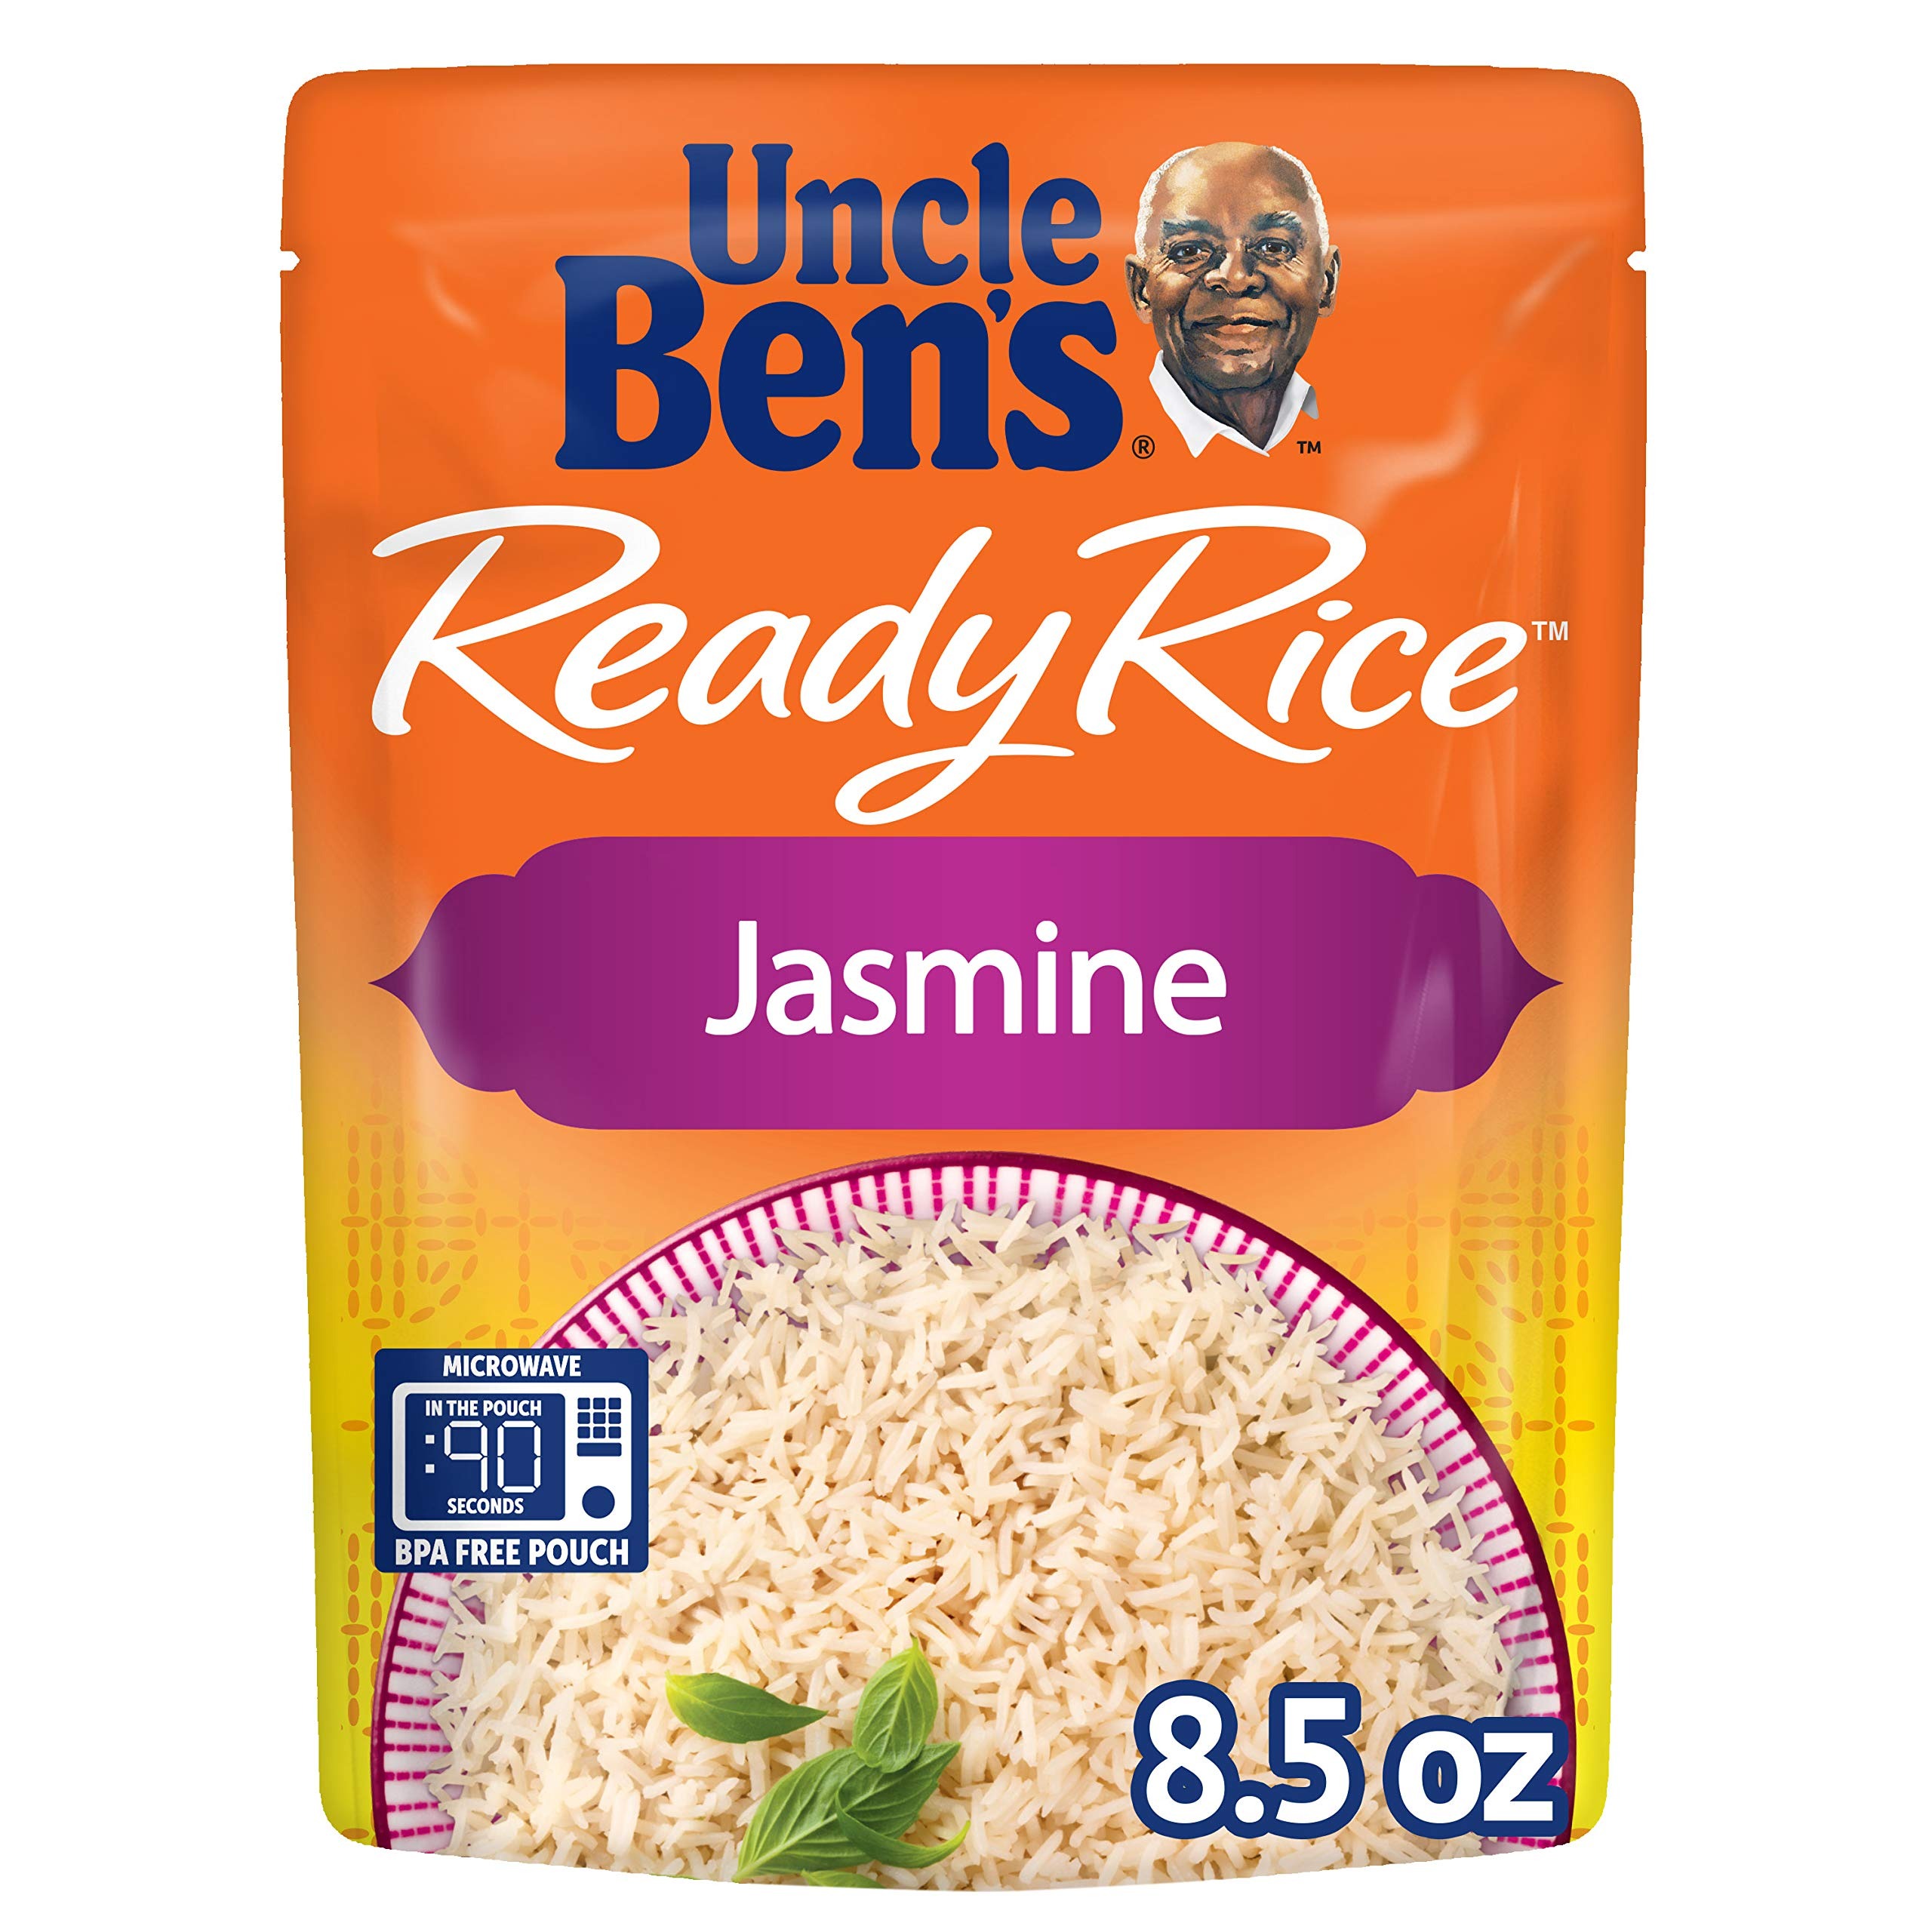
Item Name: UNCLE BEN'S Ready Rice: Jasmine, 8.5oz
Bullet Point 1: Delicious all-natural jasmine rice
Bullet Point 2: Microwaves in just 90 seconds
Bullet Point 3: Convenient pouch eliminates prep and cleanup
Bullet Point 4: Very low sodium
Bullet Point 5: No trans fat, no saturated fat, no cholesterol
Value: 8.5
Unit: Ounce

Price: 2.49